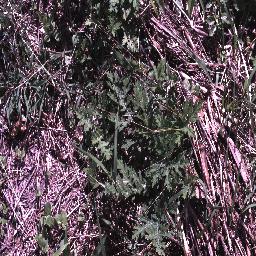
Label: parthenium